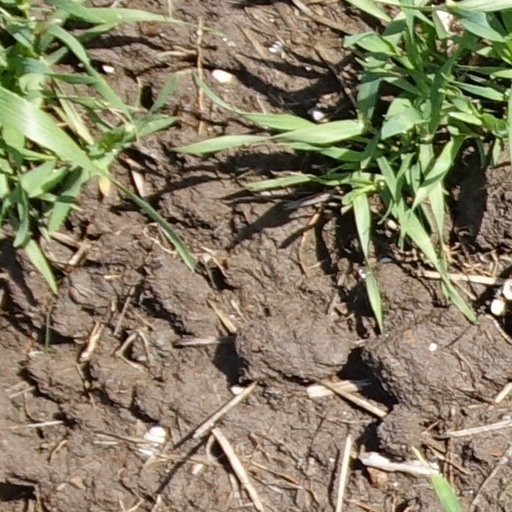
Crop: wheat